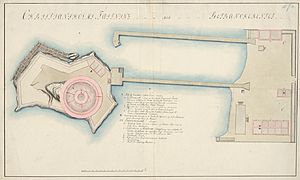
Christiansholm Fæstning (Kristiansand) / ”Ild!” for første og sidste gang
Kort fra ca. år 1800
Christiansholm Fæstning var en del af Christian IVs plan til forsvar af Kristiansand i Norge, da byen blev grundlagt i 1641. Fredriksholm Fæstning lenger ude i Kristiansandsfjorden var færdigbygget i 1658, men den gav ikke tilstrækkelig værn for den nye by, som voksede frem. Også byens østre havn lå ubeskyttet. Anlægget af fæstningen startede i 1666 og blev fuldført i 1672.